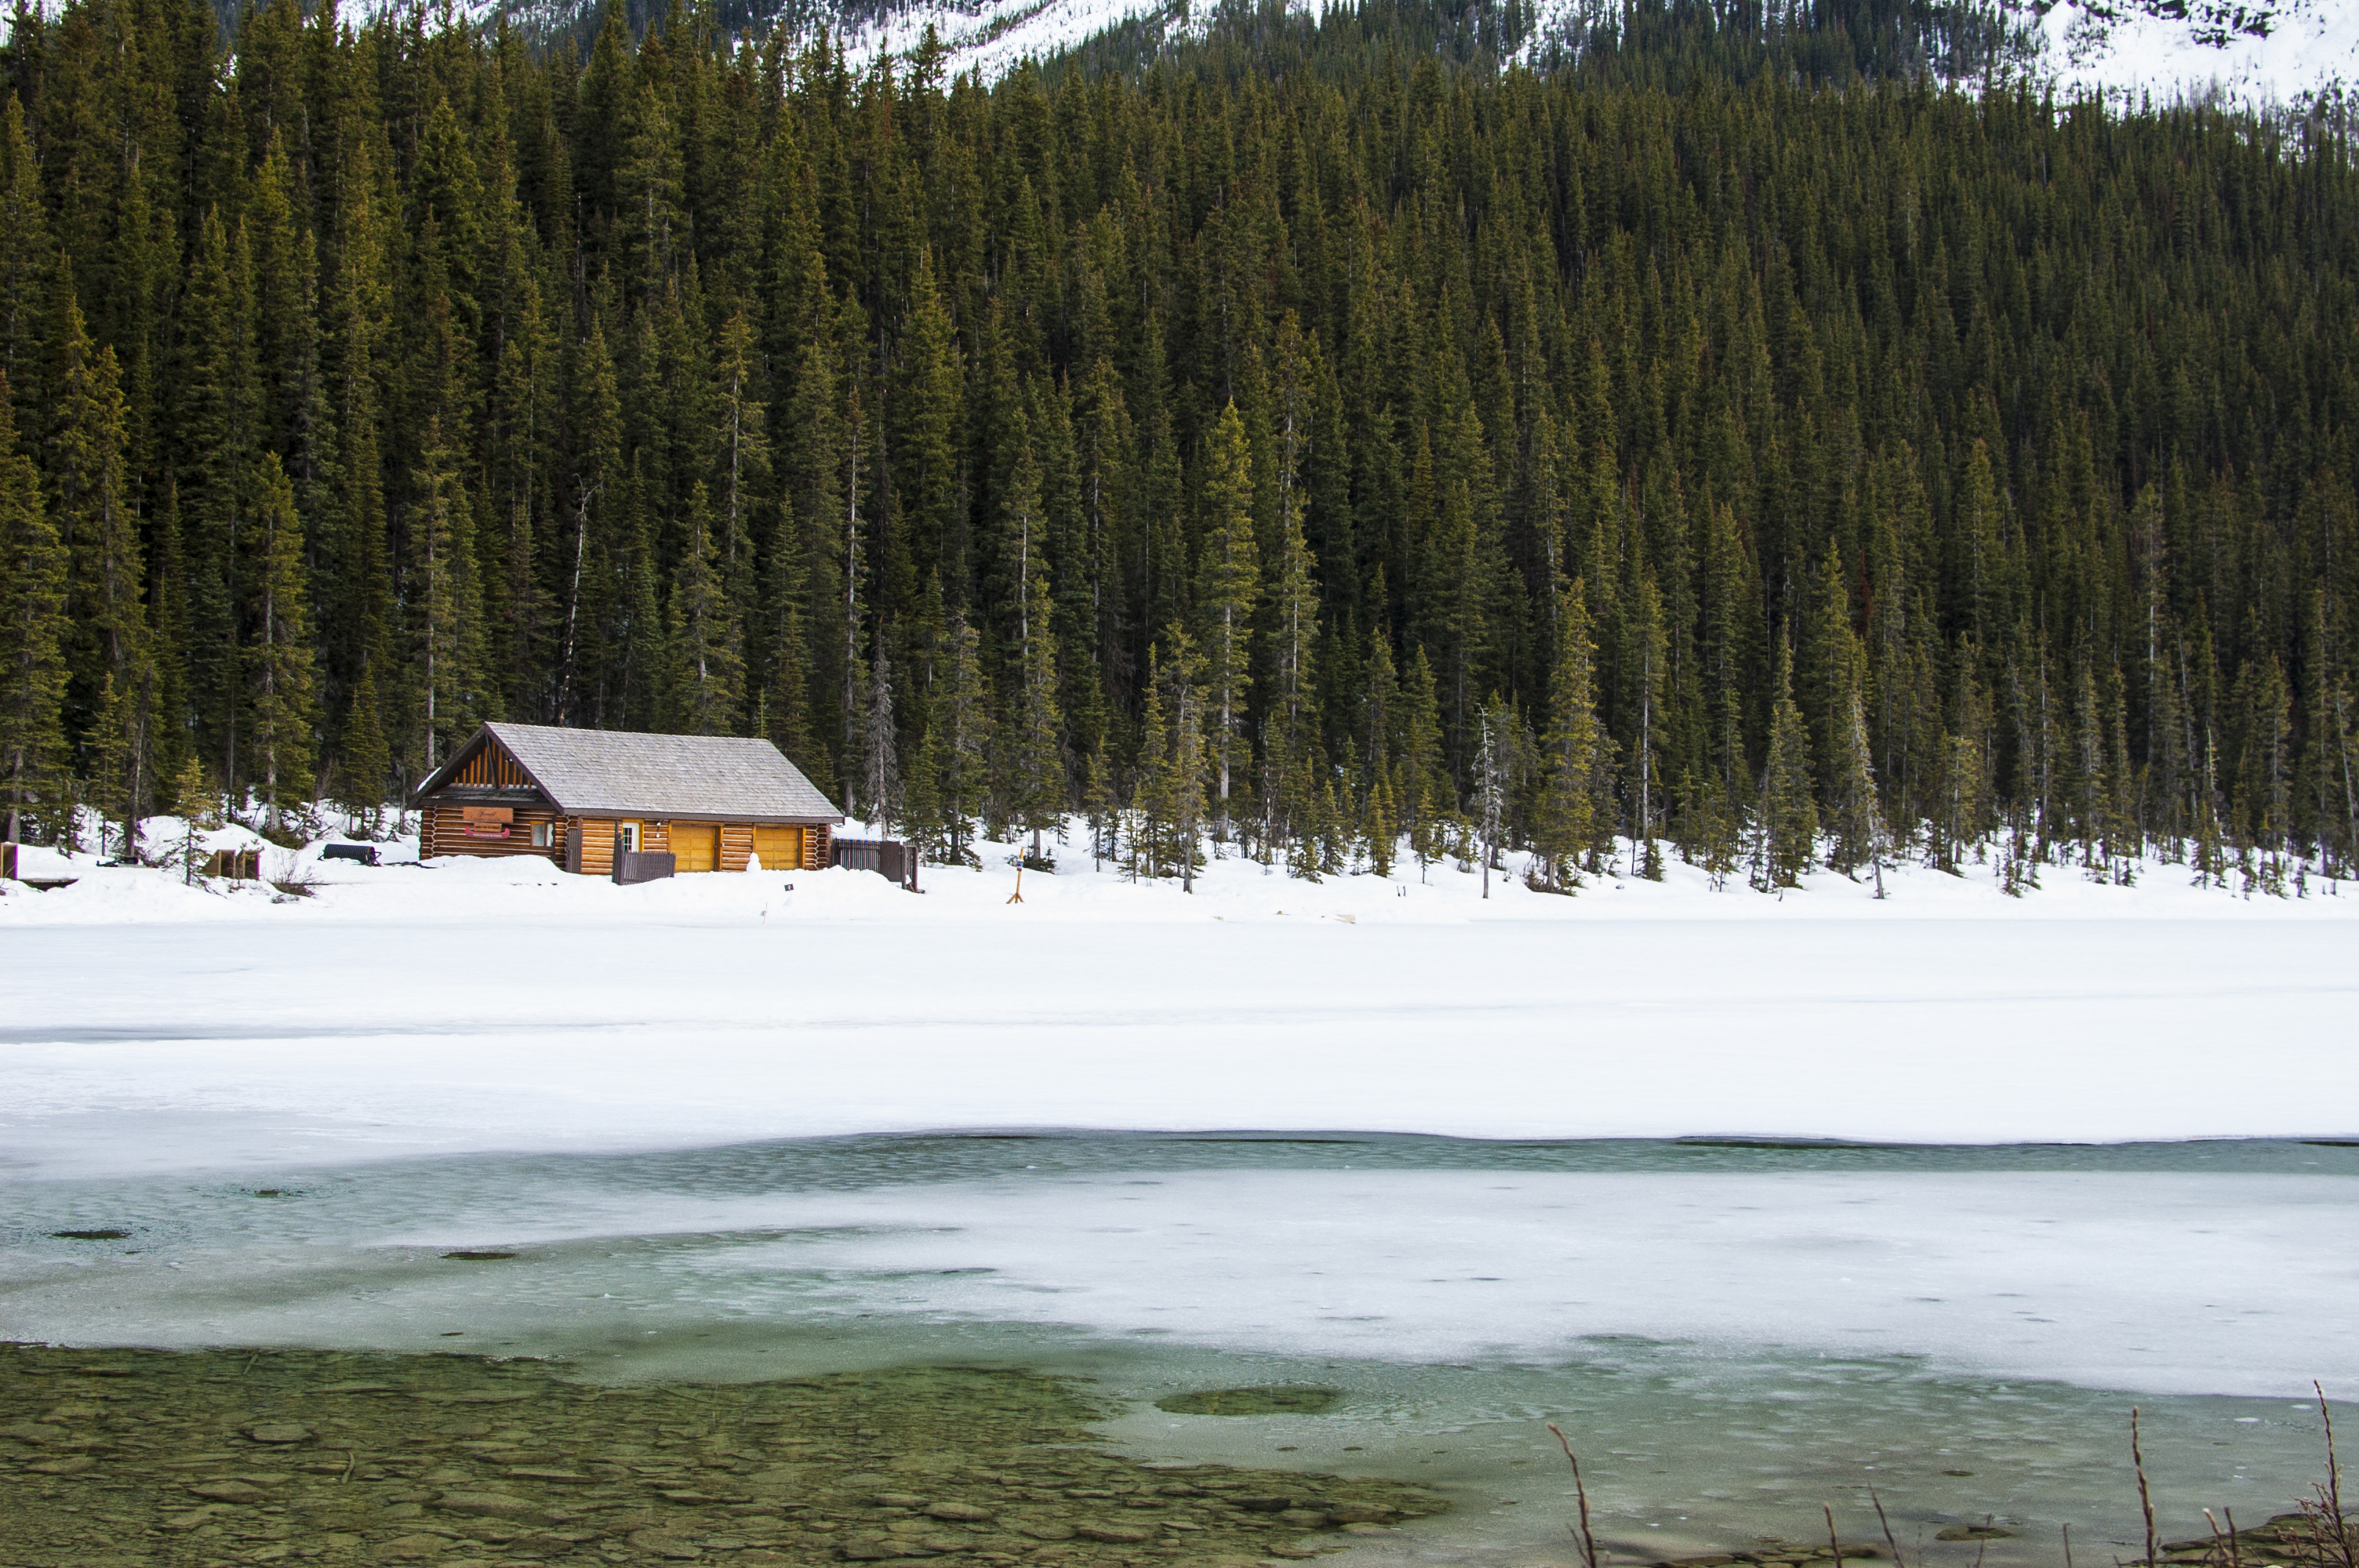
landscape, tree, water, forest, wilderness, mountain, snow, cold, winter, shore, lake, vehicle, weather, trees, woods, habitat, natural environment